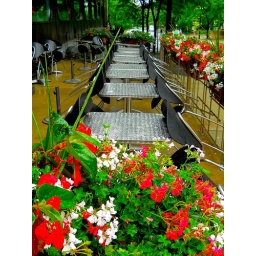
tables and chairs in the rain